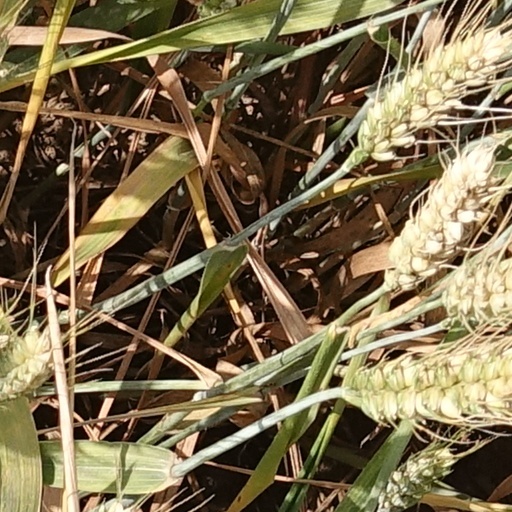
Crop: wheat